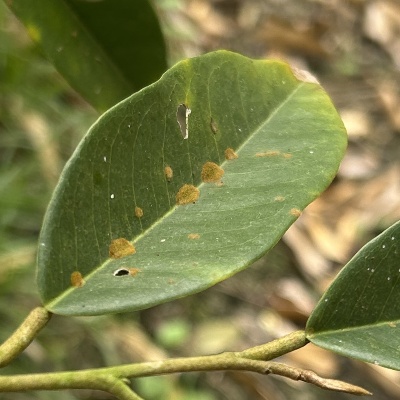
Label: Leaf_Algal